Li Tong (canoeist)

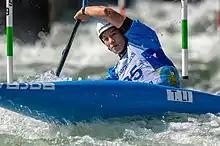
Tong Li performing at 2022 ICF Canoe Slalom World Championships in Augsburg, Germany

Li Tong (born 8 October 1988) is a Chinese slalom canoeist who has competed at the international level since 2006.